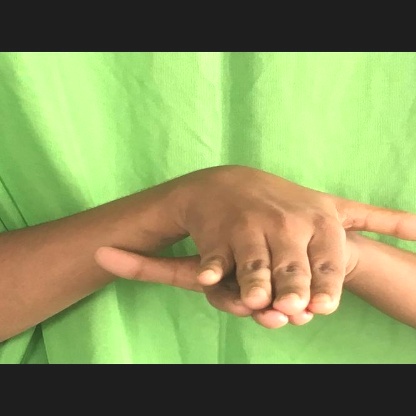
Mudra: Matsya